Artaud (album)

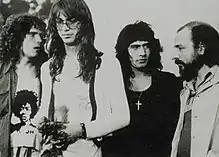
Last formation of Pescado Rabioso, circa 1973. From left to right: Luis Alberto Spinetta, David Lebón, Black Amaya and Carlos Cutaia.

After the 1970 dissolution of Almendra—a foundational band of the burgeouing Argentine rock movement along with Manal and Los Gatos—three new groups emerged as its former members sought to create new projects. Edelmiro Molinari formed Color Humano, Rodolfo García and Emilio del Güercio created Aquelarre, and Luis Alberto Spinetta put together Pescado Rabioso along with drummer Black Amaya and bass guitarist Osvaldo Frascino. The short-lived Pescado Rabioso was a conscious shift from Spinetta's previous acoustic and melodic music, favoring a more violent, "electric, raw and powerful style" influenced by his new friendships within the "heavier" rock scene of Buenos Aires, which included acts such as Pappo's Blues, Manal and Tanguito. Spinetta himself referred to it as his "punk moment". The project experienced various line-up changes (a characteristic of almost every local rock band during that time) and released two studio albums—"Desatormentándonos" (1972) and "Pescado 2" (1973)— before disbanding. By the time "Pescado 2" was released in March 1973, the band had already split up. Amaya told Crítica Digital in 2009 that David Lebón and Carlos Cutaia left Pescado Rabioso to pursue their solo careers and that they communicated their disbandment to Spinetta in the Planeta theatre, which he took as a great offense. He also claimed to have been the last member to leave the band and to have rehearsed for "Artaud". One of the reasons was that Oscar López, their manager at the time, wanted Lebón to become the lead singer and guitarist and for Spinetta to play bass. According to Spinetta, his fellow band members did not share the more "lyrical" vision that he was developing, and wanted to change the style of the band into rock and roll and blues. Both Amaya and Cutaia have said that they wished to play something "more bluesy", with the latter explaining that they wanted Lebón to participate more as a composer and get away from Spinetta's more complex compositions. However, Lebón and López have denied that there was a plan to turn Pescado Rabioso into a blues band. Spinetta told Eduardo Berti in 1988: